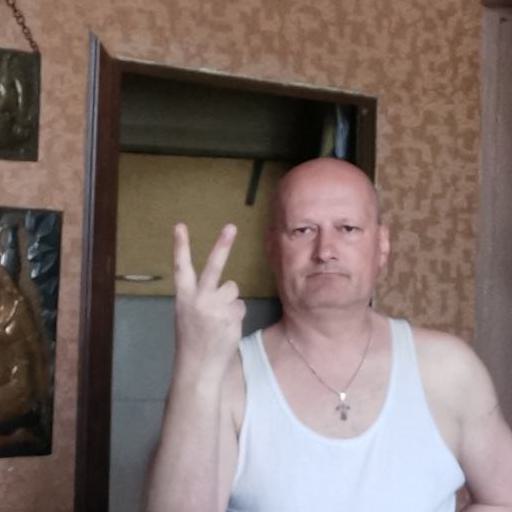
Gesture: peace_inverted